Shipley, West Yorkshire

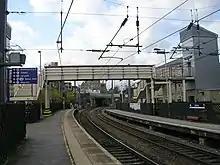
Platforms 1 and 2 at Shipley railway station

Shipley is dominantly residential in character serving as a commuter suburb of larger urban employment centres in Bradford and Leeds. Manufacturing activity includes information technology specialist ARRIS located in the Salts Mill complex. Marlin Windows, HC Slingsby and the offices of the Bradford Health Authority also feature among the larger employers in the town.